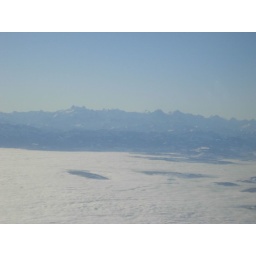
flying above the clouds covering zurich